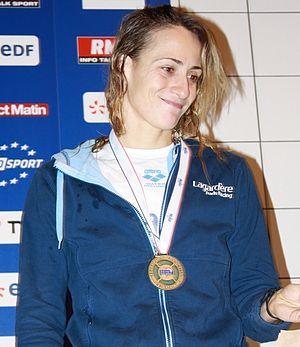
Camelia Potec, née le 19 février 1982 à Brăila, est une nageuse roumaine entraînée par le Français Philippe Lucas et dont elle est devenue l'ex compagne.
Le CSA Steaua Bucuresti est un club omnisports roumain, situé à Bucarest, qui dépend du ministère de la Défense roumain.